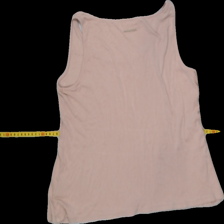
View: back
Type: Top
Category: Ladies
Brand: Not Applicable
Colors: Pink
Material: 100% viscose
Pattern: Plain
Cut: C-collar, Loose
Size: M
Trend: No trend
Stains: No
Damage: 2
Price range: <50
Recommended usage: Export